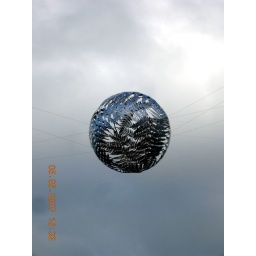
This huge silver ball is suspended about the civic square in Wellington. In can be seen from the Library.